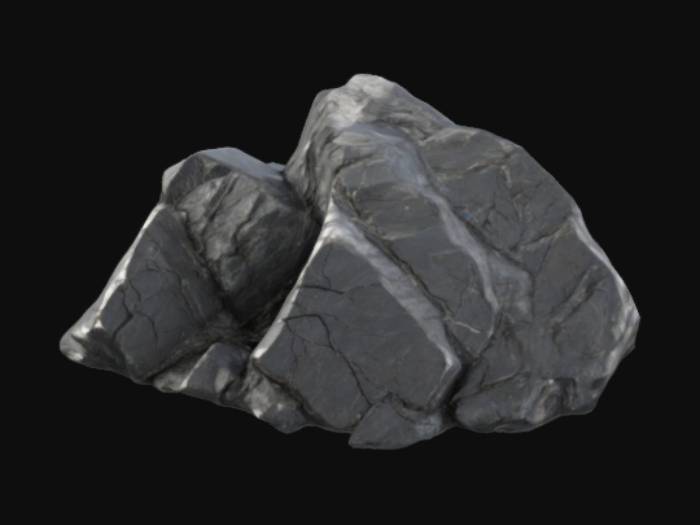
미적 점수 (1~10점): 8